Diphylleia grayi

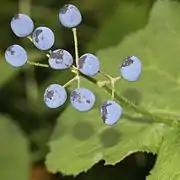
The fruit of "Diphylleia grayi".

The plant grows up to . The flowers are white, pedicellate, with six obovate petals and bloom from May to July. After it flowers, it bears dark blue/purple fruit with a white powdery coating from June to August. Its stems are terete and grow long. Its rhizomes are stout and knotty. The plant is known to have petals that become transparent when in contact with water, giving it its common name. After they dry, the petals return to their white colouration.